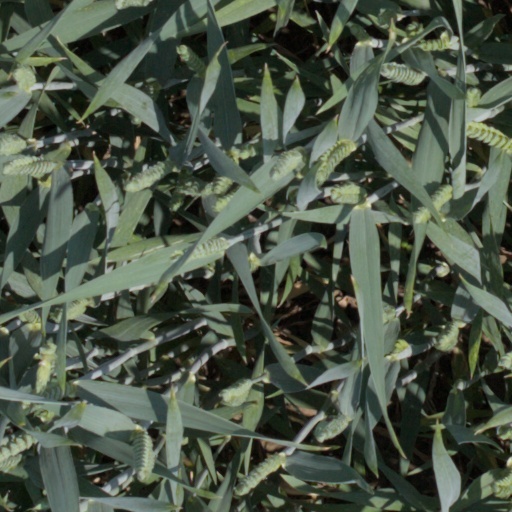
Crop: wheat